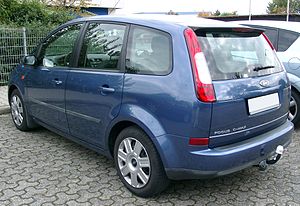
Ford C-MAX / (Focus) C-MAX (2003−2010) / Generelt
Focus C-MAX set bagfra
Ford C-MAX er en personbilsmodel fra bilfabrikanten Ford. Modellen er en kompakt MPV, som siden maj 2003 er blevet bygget på Ford-fabrikken i Saarlouis. I april 2007 fik modellen en optisk og teknisk opdatering, og blev omdøbt til Ford C-MAX.